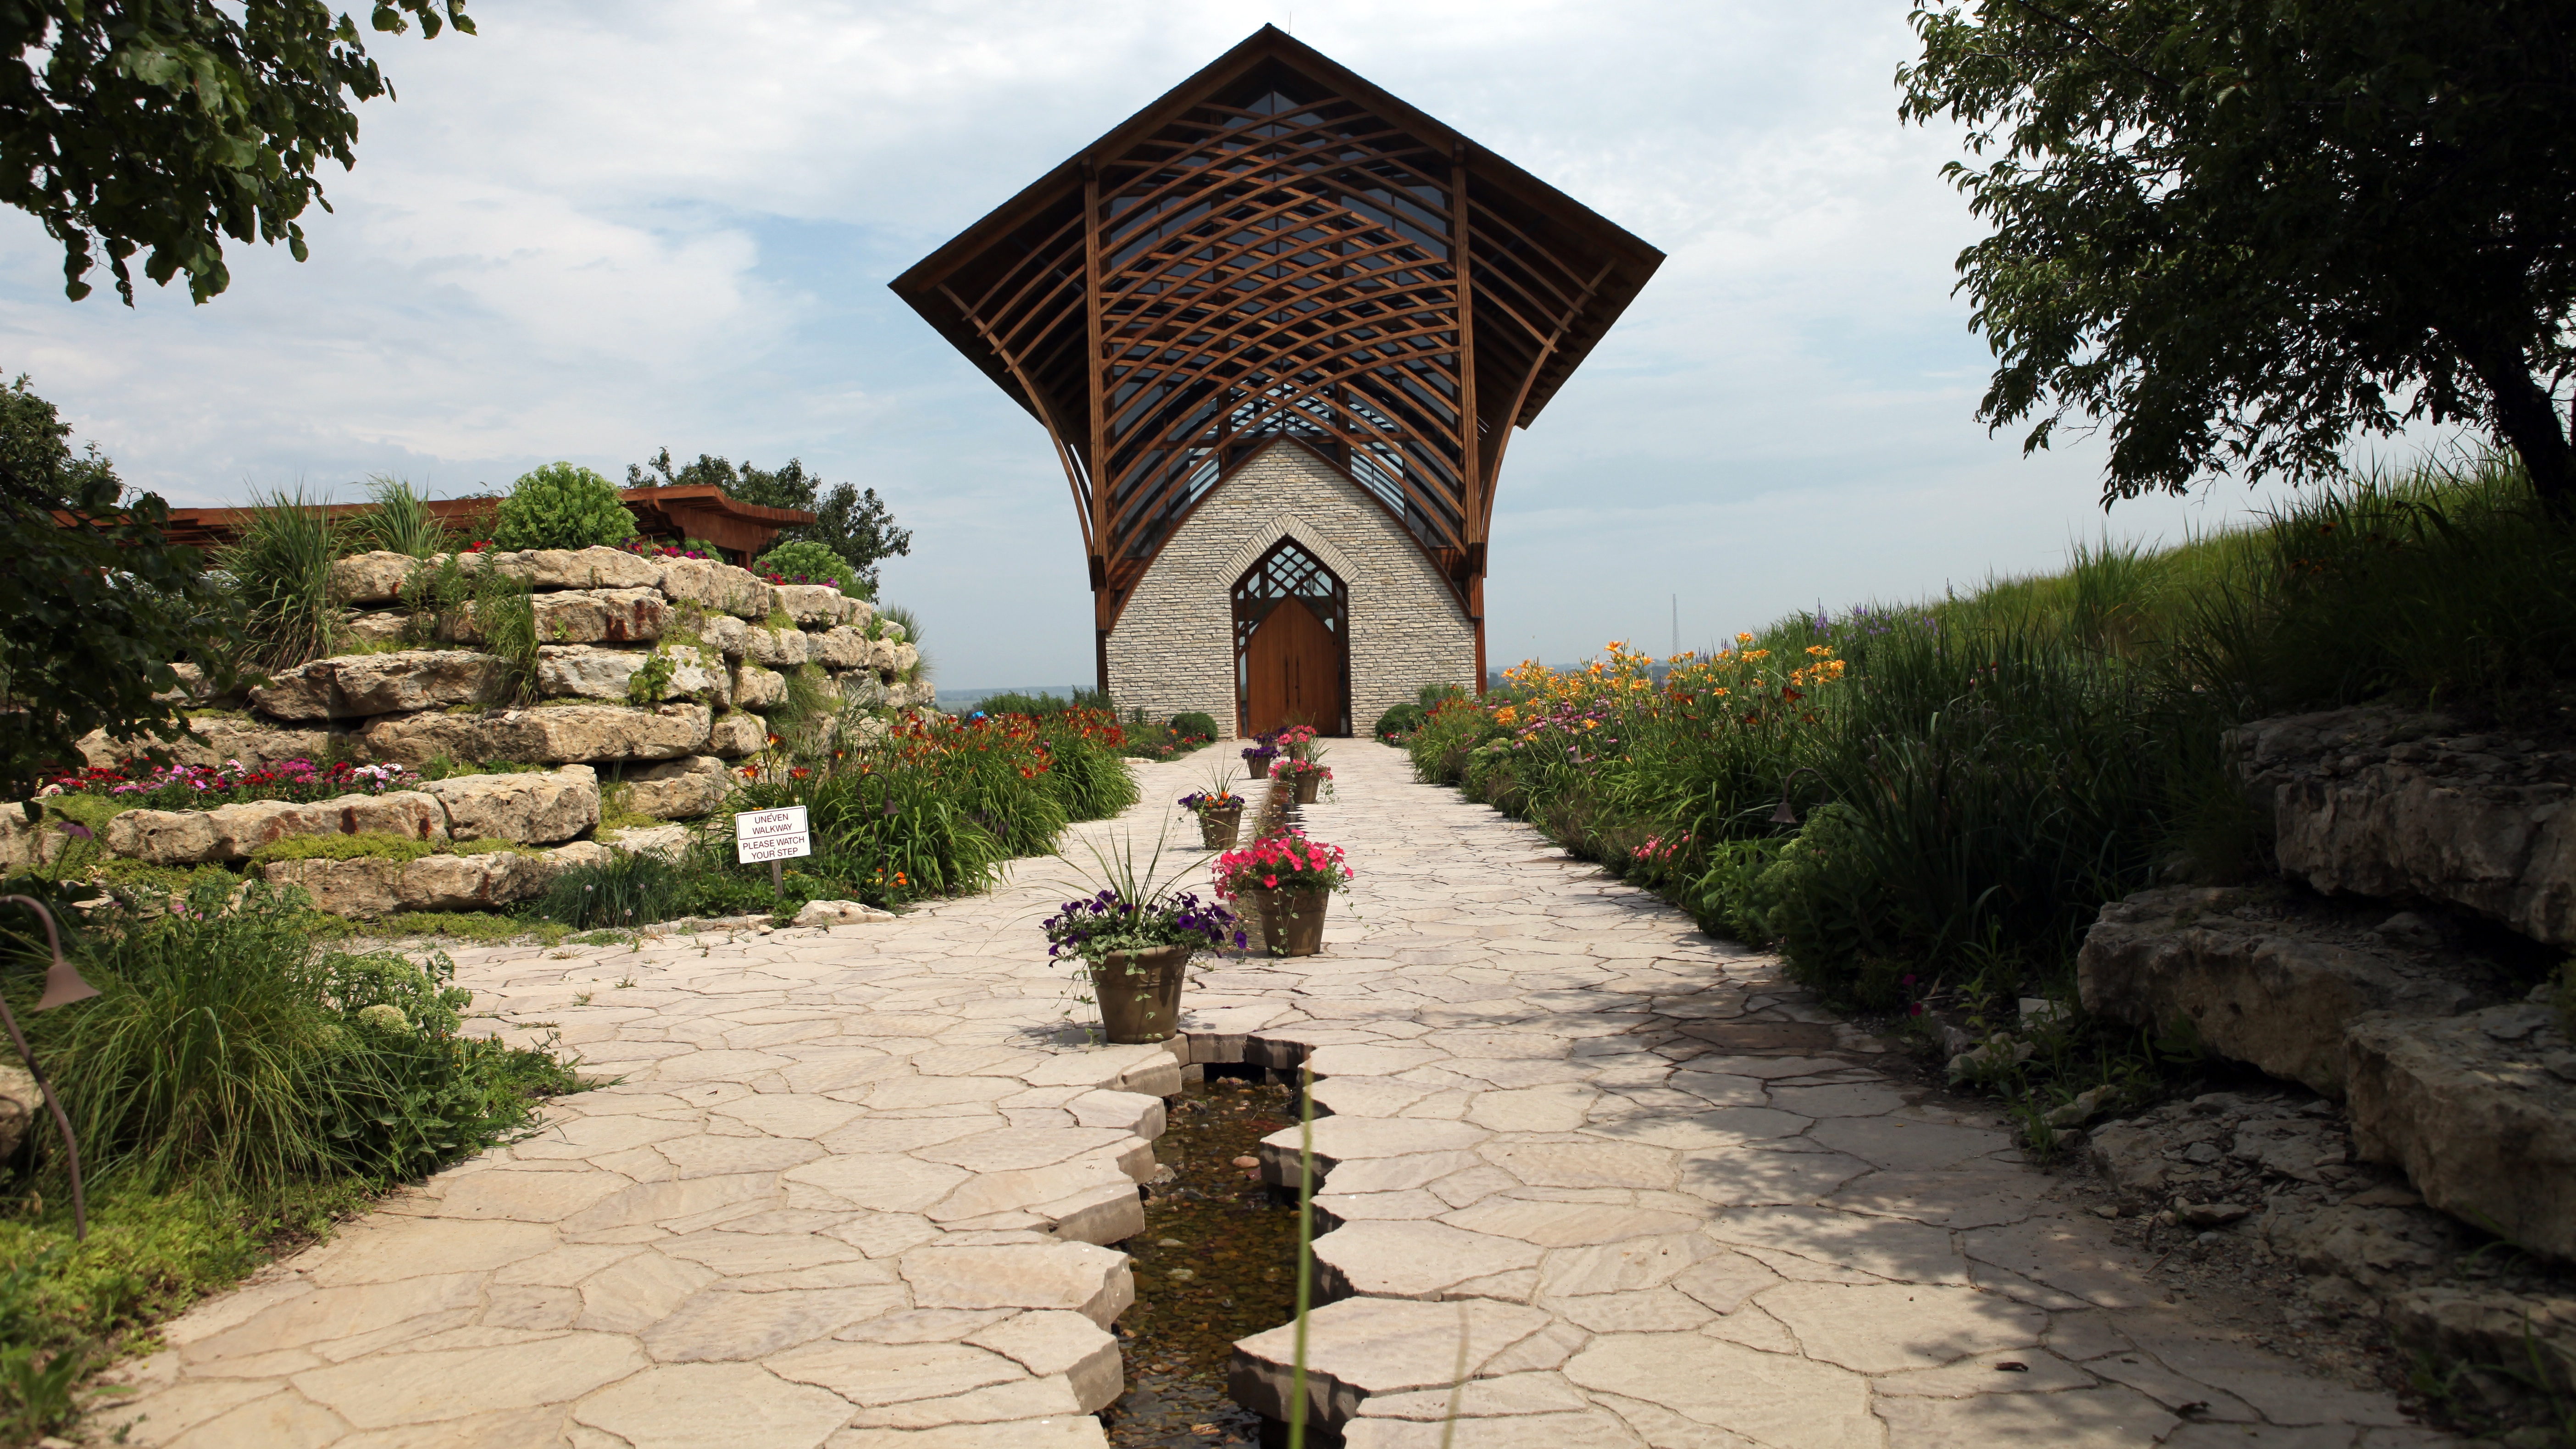
building, tourism, ancient history, shrine, place of worship, monastery, chapel, temple, tower, village, ruins, garden